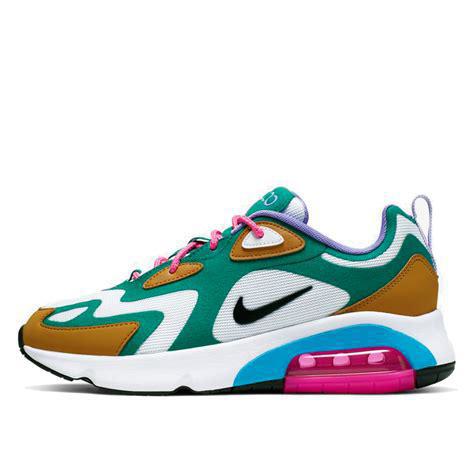
Brand: Nike
Model: Air Max 200